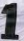
Number: 1